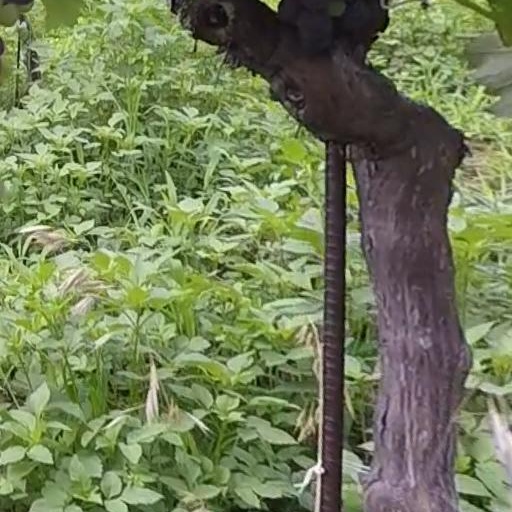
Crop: grape